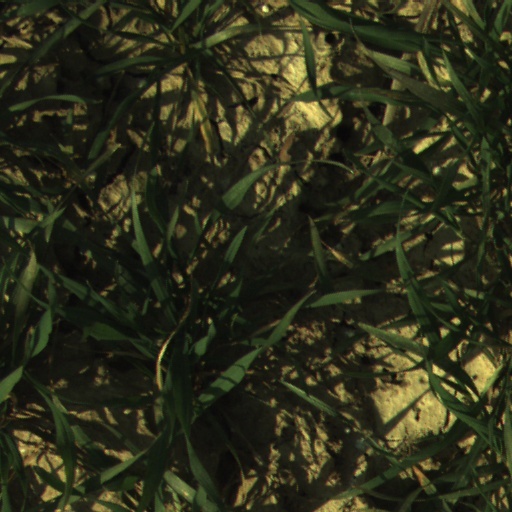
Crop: wheat